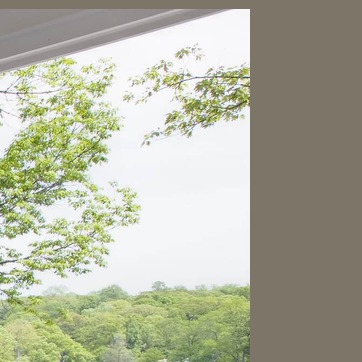
Material: sky